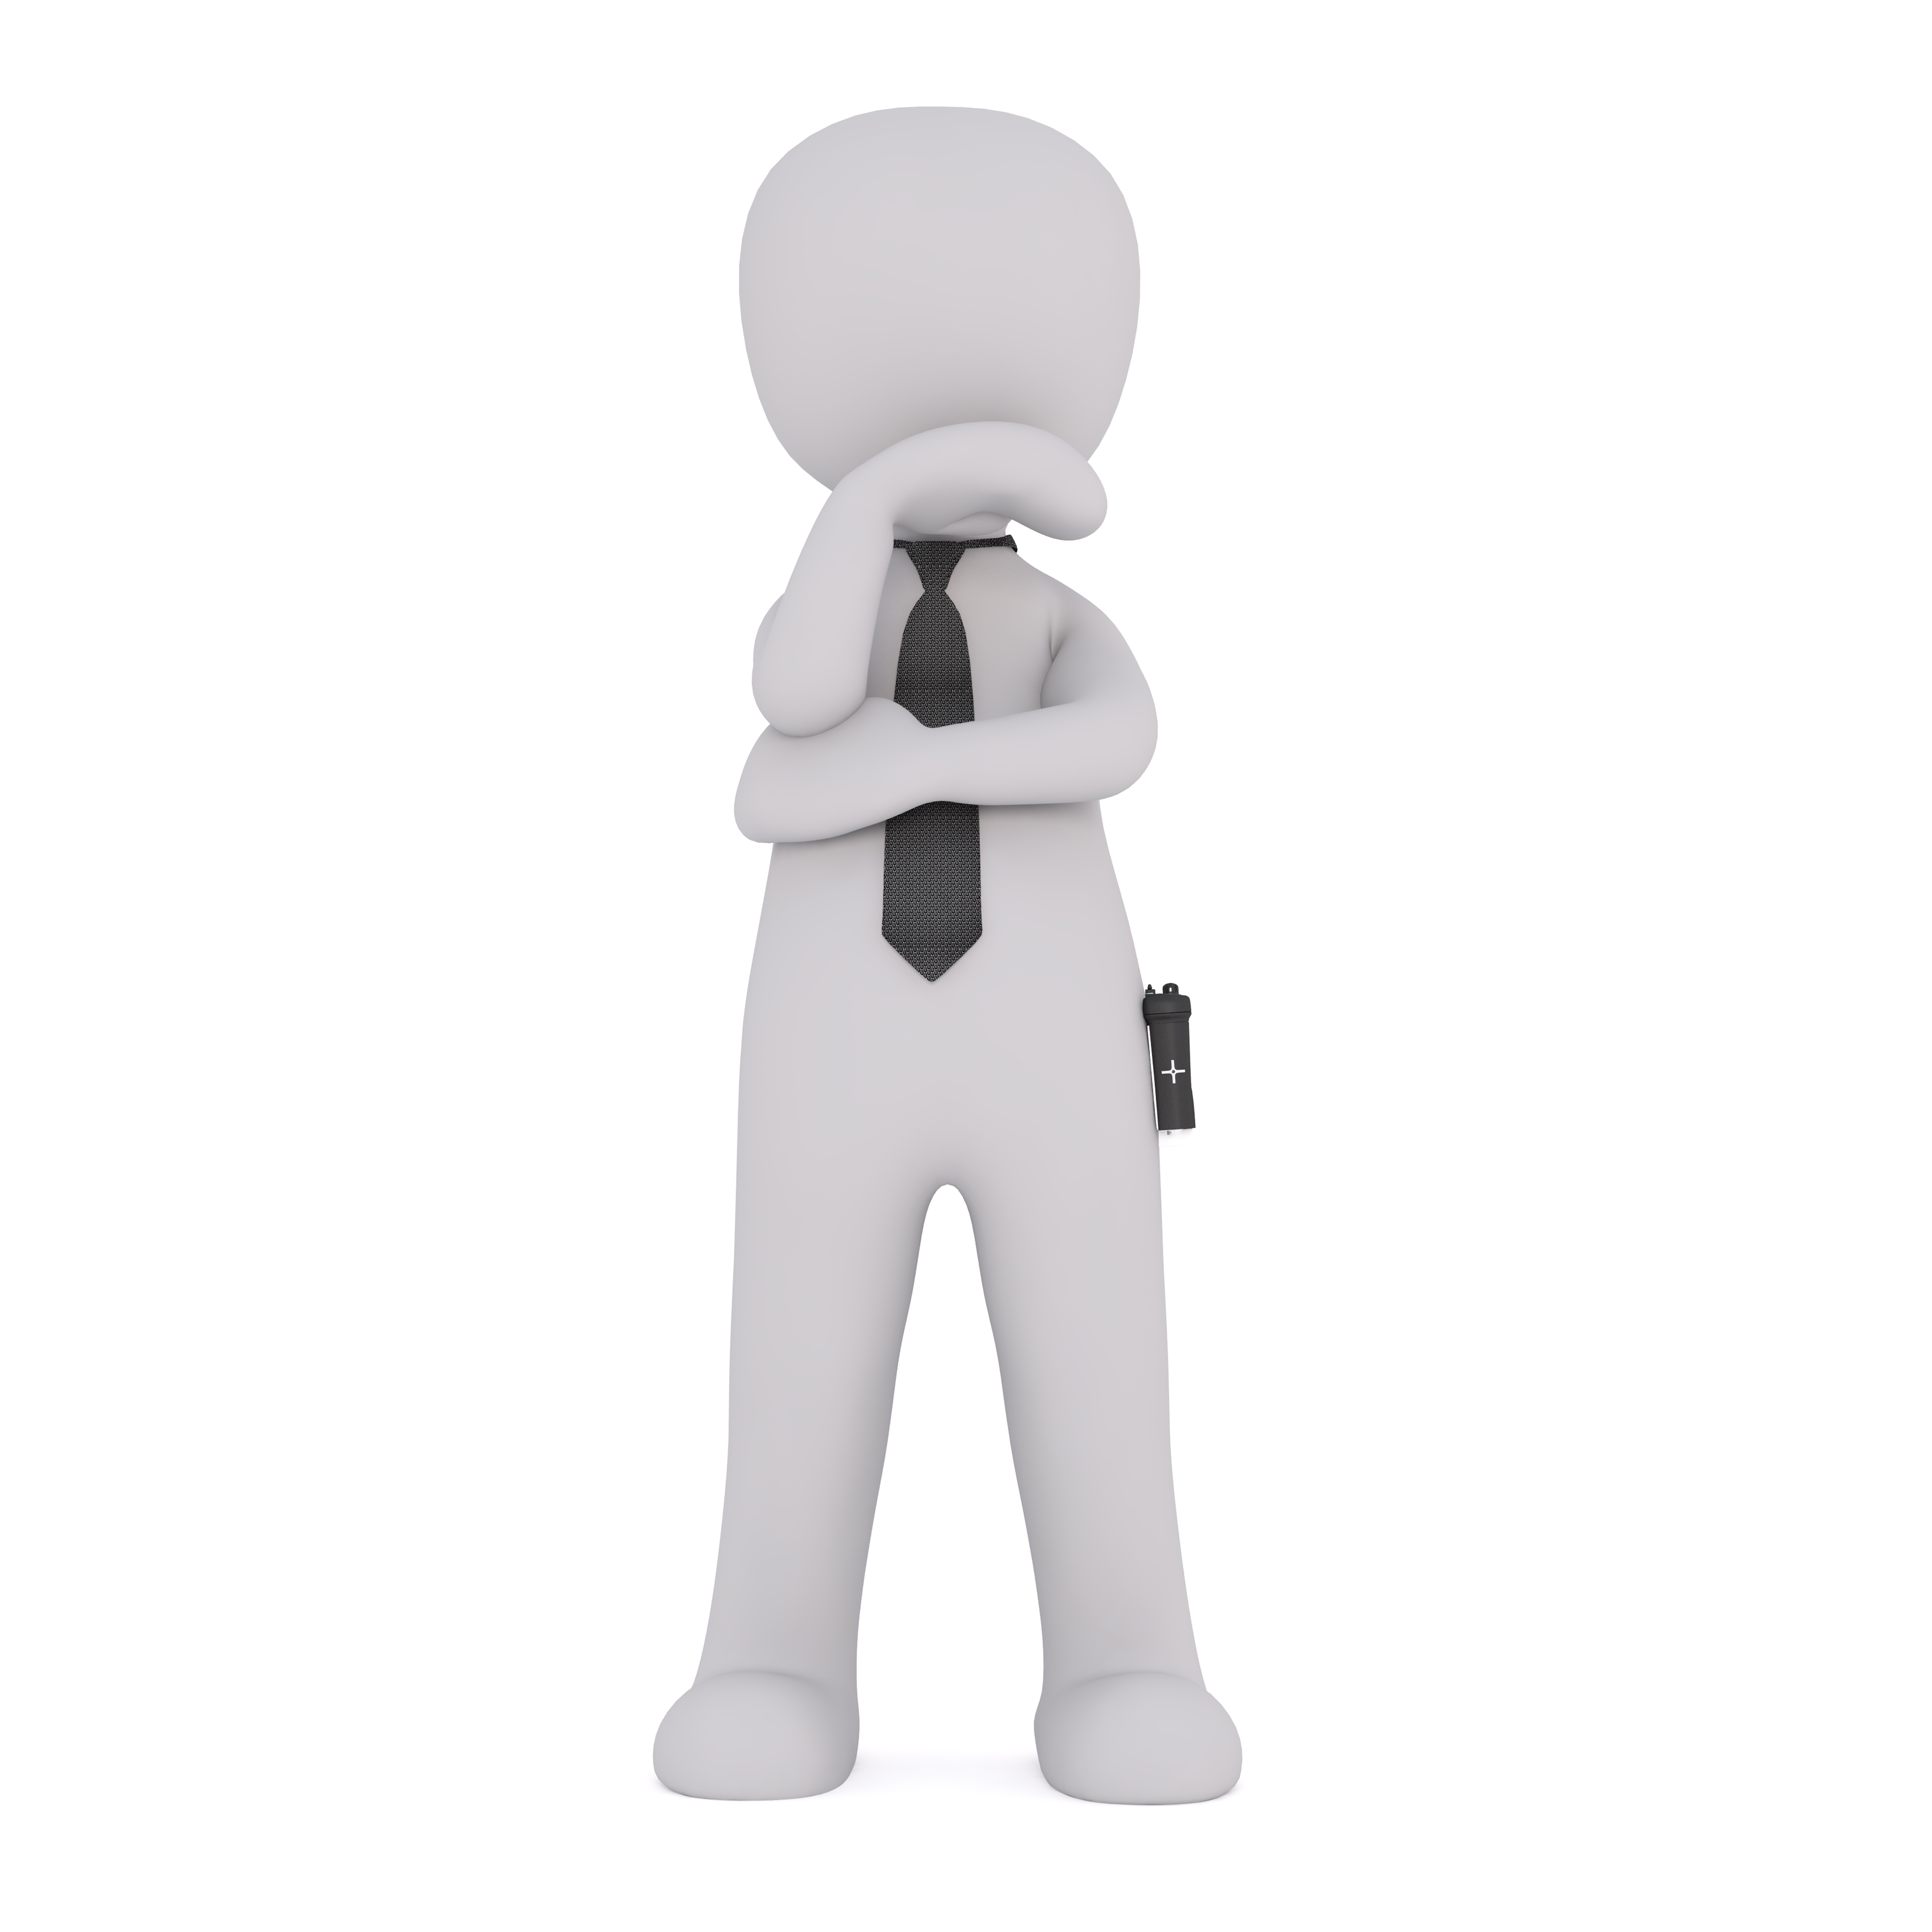
watch, hand, white, isolated, model, finger, tie, folder, security, radio, talk, product, festival, police, 3d, cop, white male, 3d model, full body, free image, police radio, security staff